Bloom County Babylon

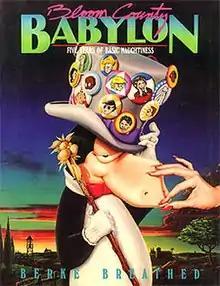

Bloom County Babylon: Five Years of Basic Naughtiness is the fourth collection of the comic strip series Bloom County by Berkeley Breathed. It was published in 1986.